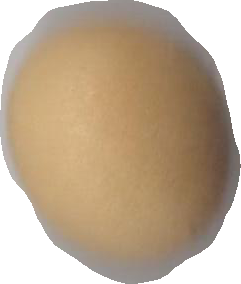
Variety: Dega